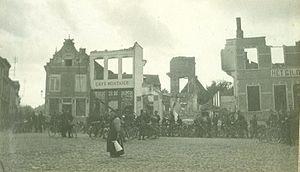
Aarschot ou Aerschot [ˈarsxɔt] est une ville néerlandophone de Belgique située en Région flamande dans la province du Brabant flamand.